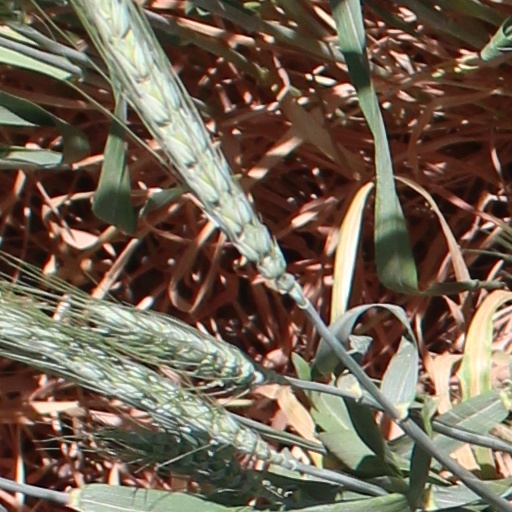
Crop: wheat